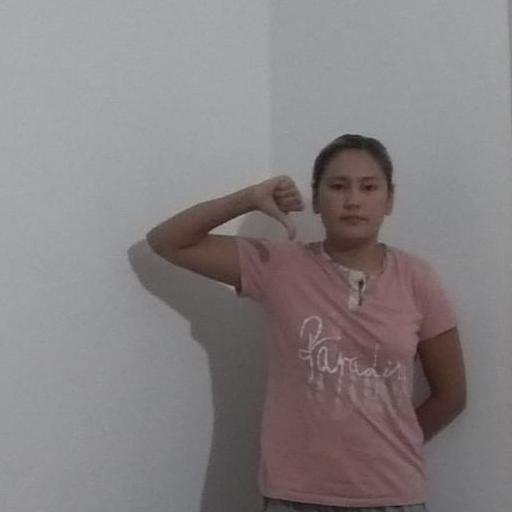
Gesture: dislike